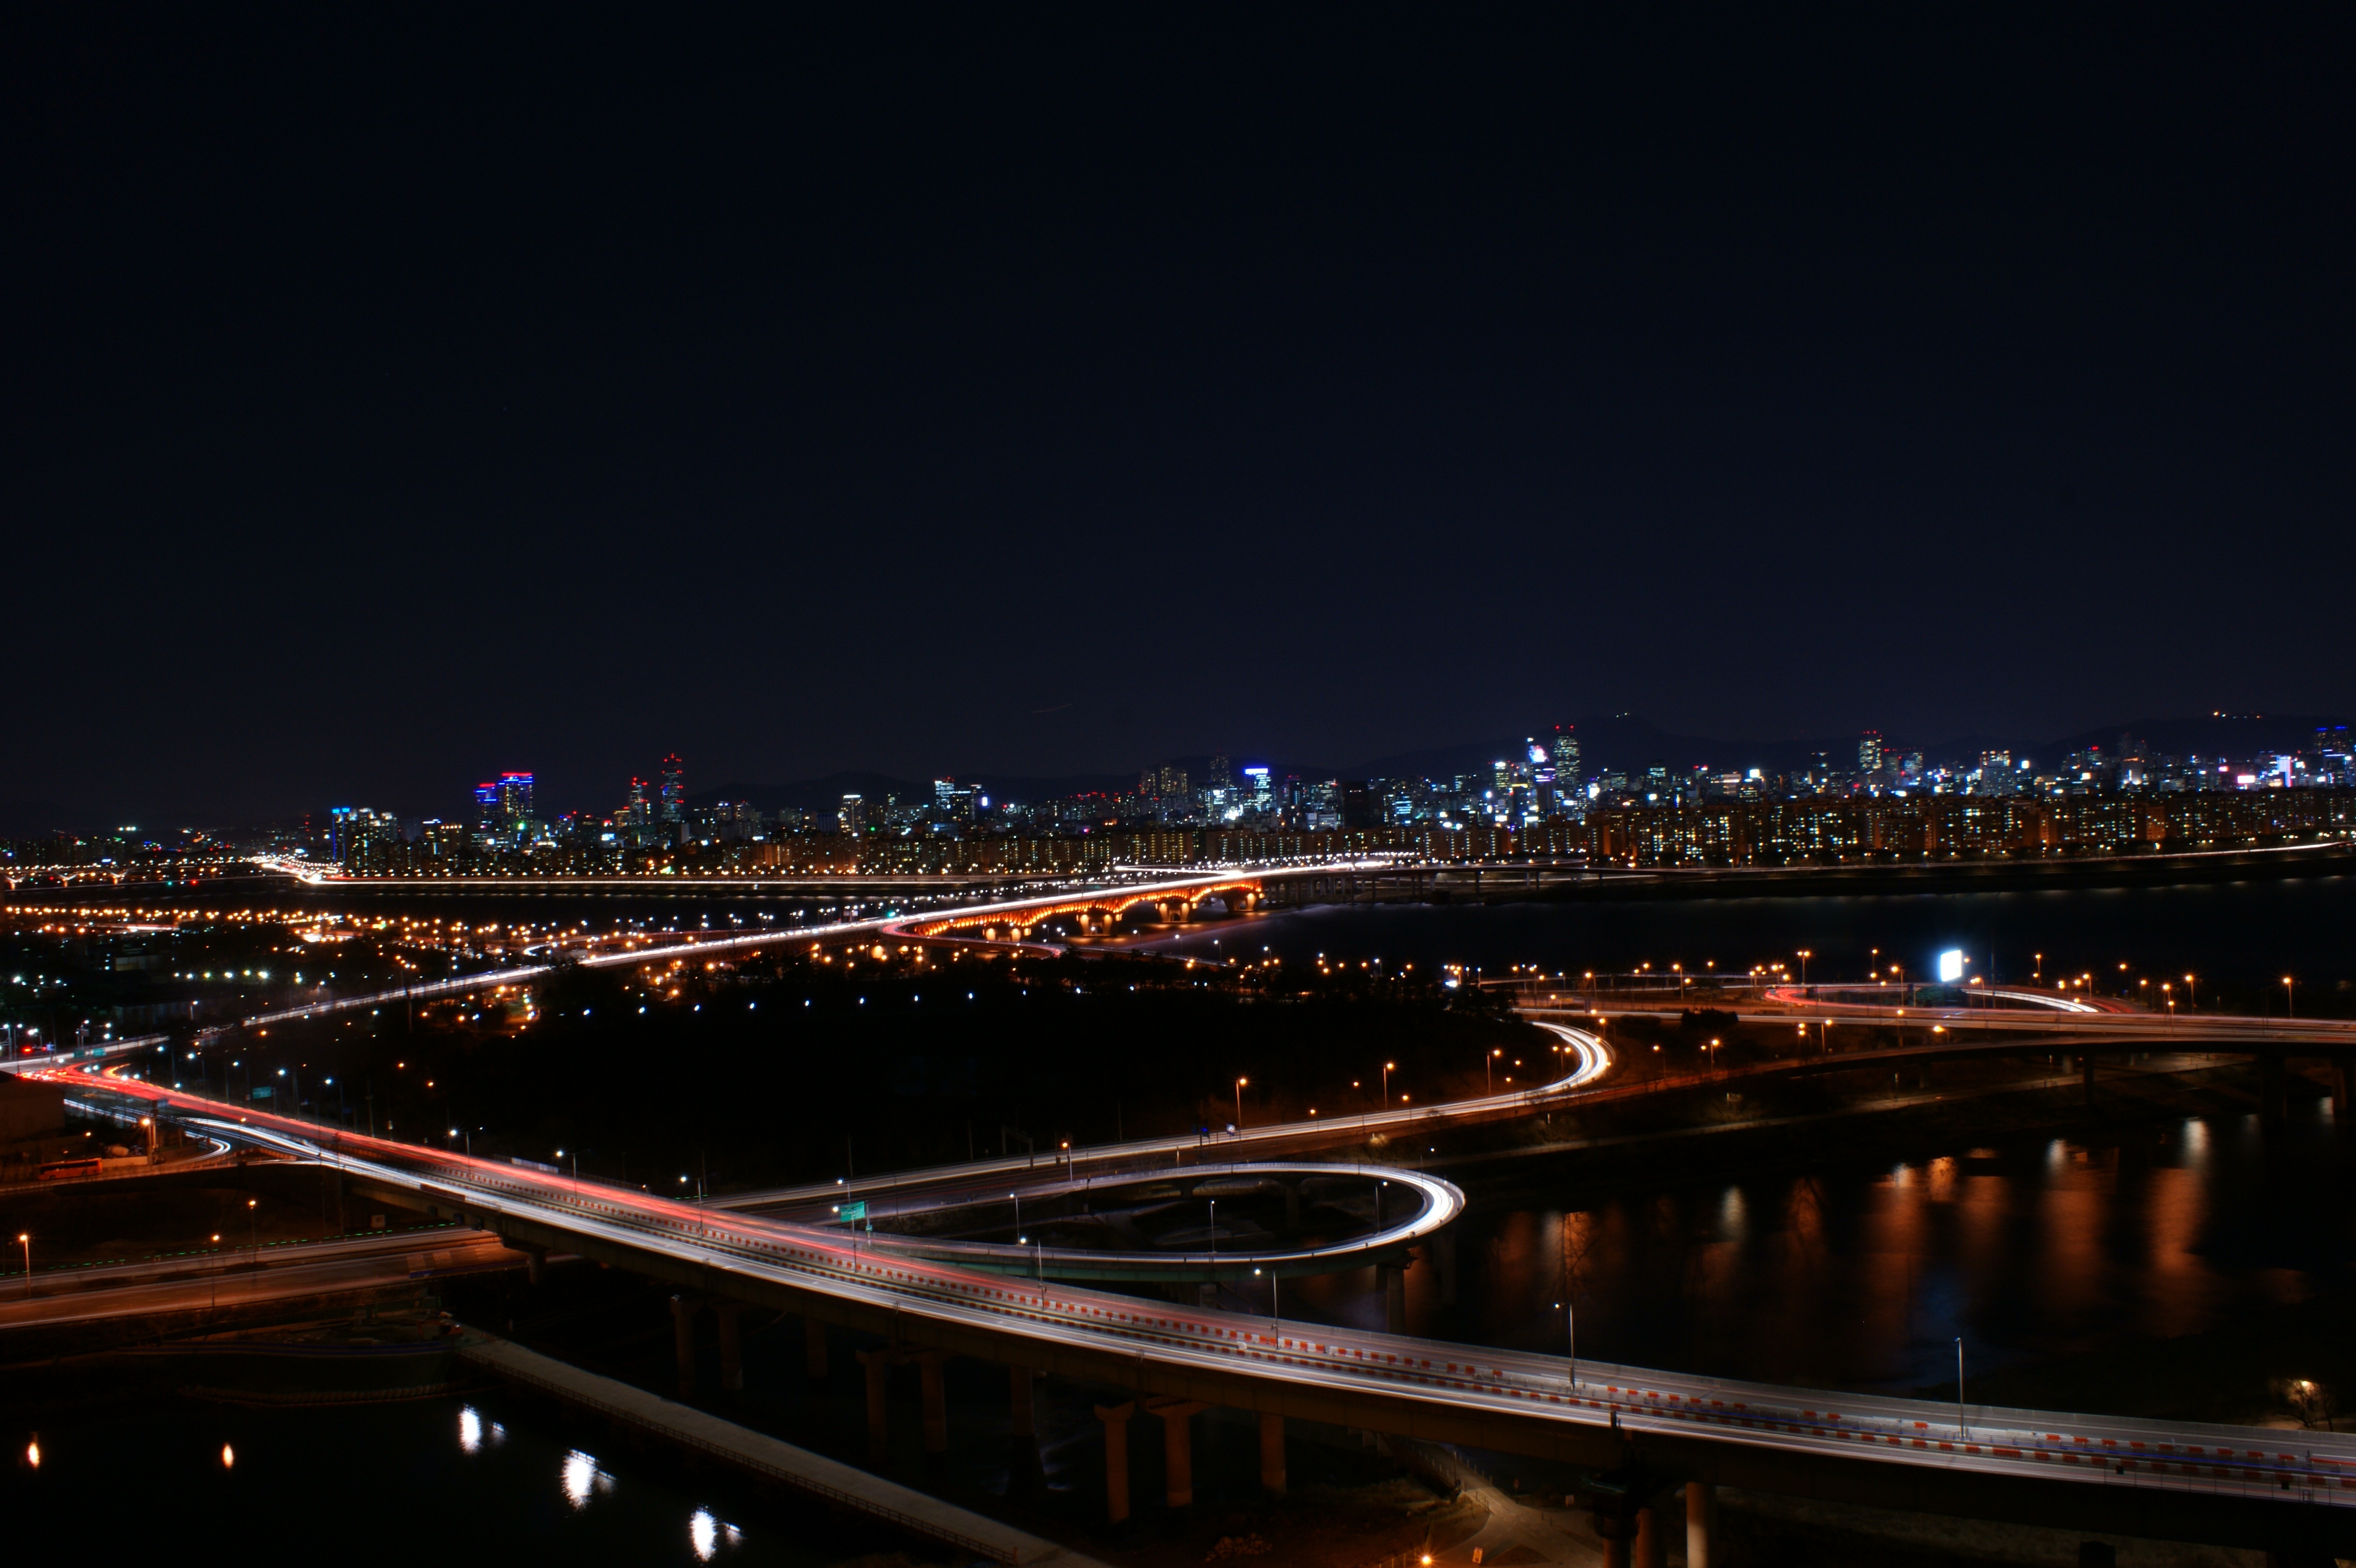
landscape, light, structure, road, bridge, skyline, car, night, city, skyscraper, cityscape, dusk, evening, reflection, landmark, darkness, stadium, korea, night view, sprint, metropolis, driveway, the night sky, night landscape, urban area, human settlement, atmosphere of earth, metropolitan area, night of korea, chapter impressions